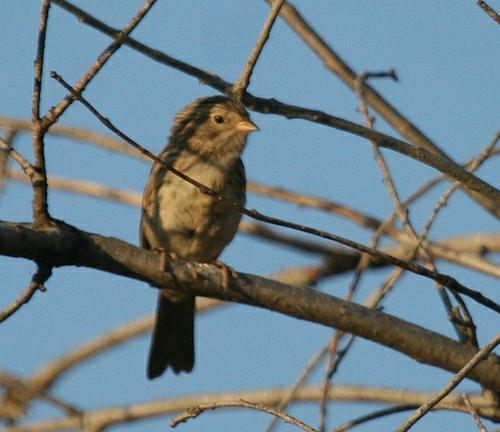
A photo of a brewer sparrow